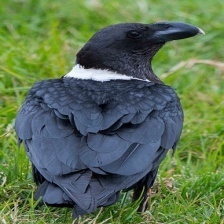
Species: WHITE NECKED RAVEN
Scientific name: CORVUS ALBICOLLIS